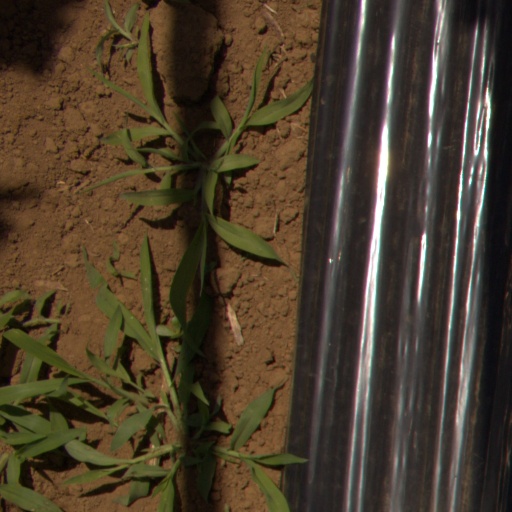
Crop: Jerusalem artichoke